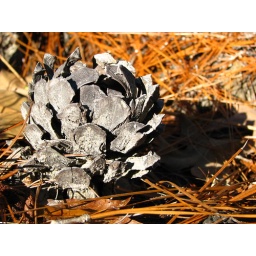
A remnant from the last controlled burn in the pine forest across the street.